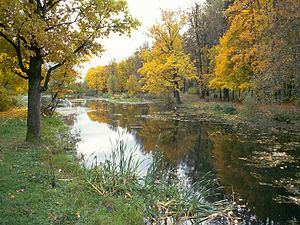
Krasnogorsk / Geografi / Klima
Sø i parken ved Znamenskoje-Gubajlovo herresædet
Krasnogorsk er en by i Moskva oblast, Centrale føderale distrikt i Den Russiske Føderation. Byen er fra 2018 det administrative center i oblasten. Krasnogorsk har 153.393 indbyggere, og og er en del af Krasnogorsk byområde, der ifølge oblasten, har omkring 317.000 indbyggere.